Geometry

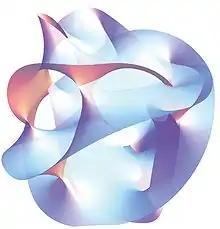
Quintic Calabi–Yau threefold

Algebraic geometry is fundamentally the study by means of algebraic methods of some geometrical shapes, called algebraic sets, and defined as common zeros of multivariate polynomials. Algebraic geometry became an autonomous subfield of geometry , with a theorem called Hilbert's Nullstellensatz that establishes a strong correspondence between algebraic sets and ideals of polynomial rings. This led to a parallel development of algebraic geometry, and its algebraic counterpart, called commutative algebra. From the late 1950s through the mid-1970s algebraic geometry had undergone major foundational development, with the introduction by Alexander Grothendieck of scheme theory, which allows using topological methods, including cohomology theories in a purely algebraic context. Scheme theory allowed to solve many difficult problems not only in geometry, but also in number theory. Wiles' proof of Fermat's Last Theorem is a famous example of a long-standing problem of number theory whose solution uses scheme theory and its extensions such as stack theory. One of seven Millennium Prize problems, the Hodge conjecture, is a question in algebraic geometry.